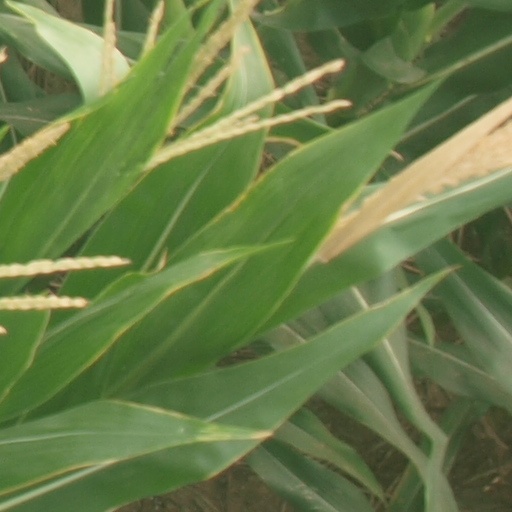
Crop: maize; corn